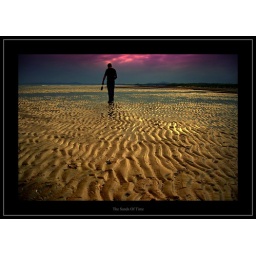
Me walking over the rock erosion, now tidal sand patterns.